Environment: real
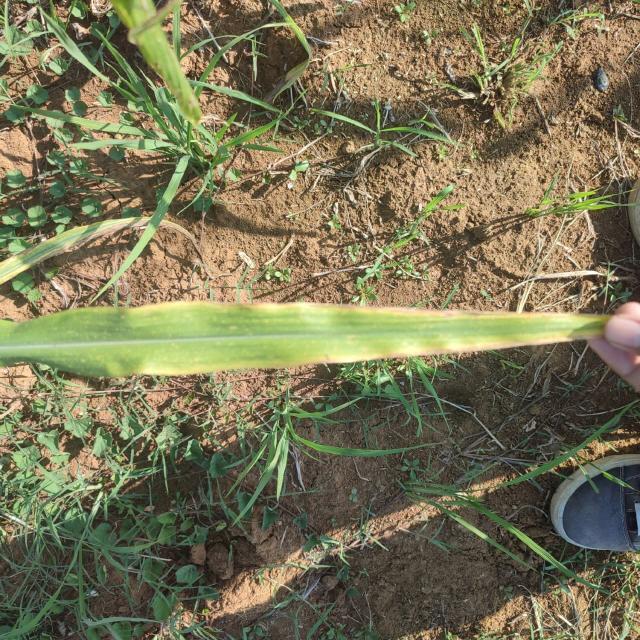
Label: potassium_deficiency